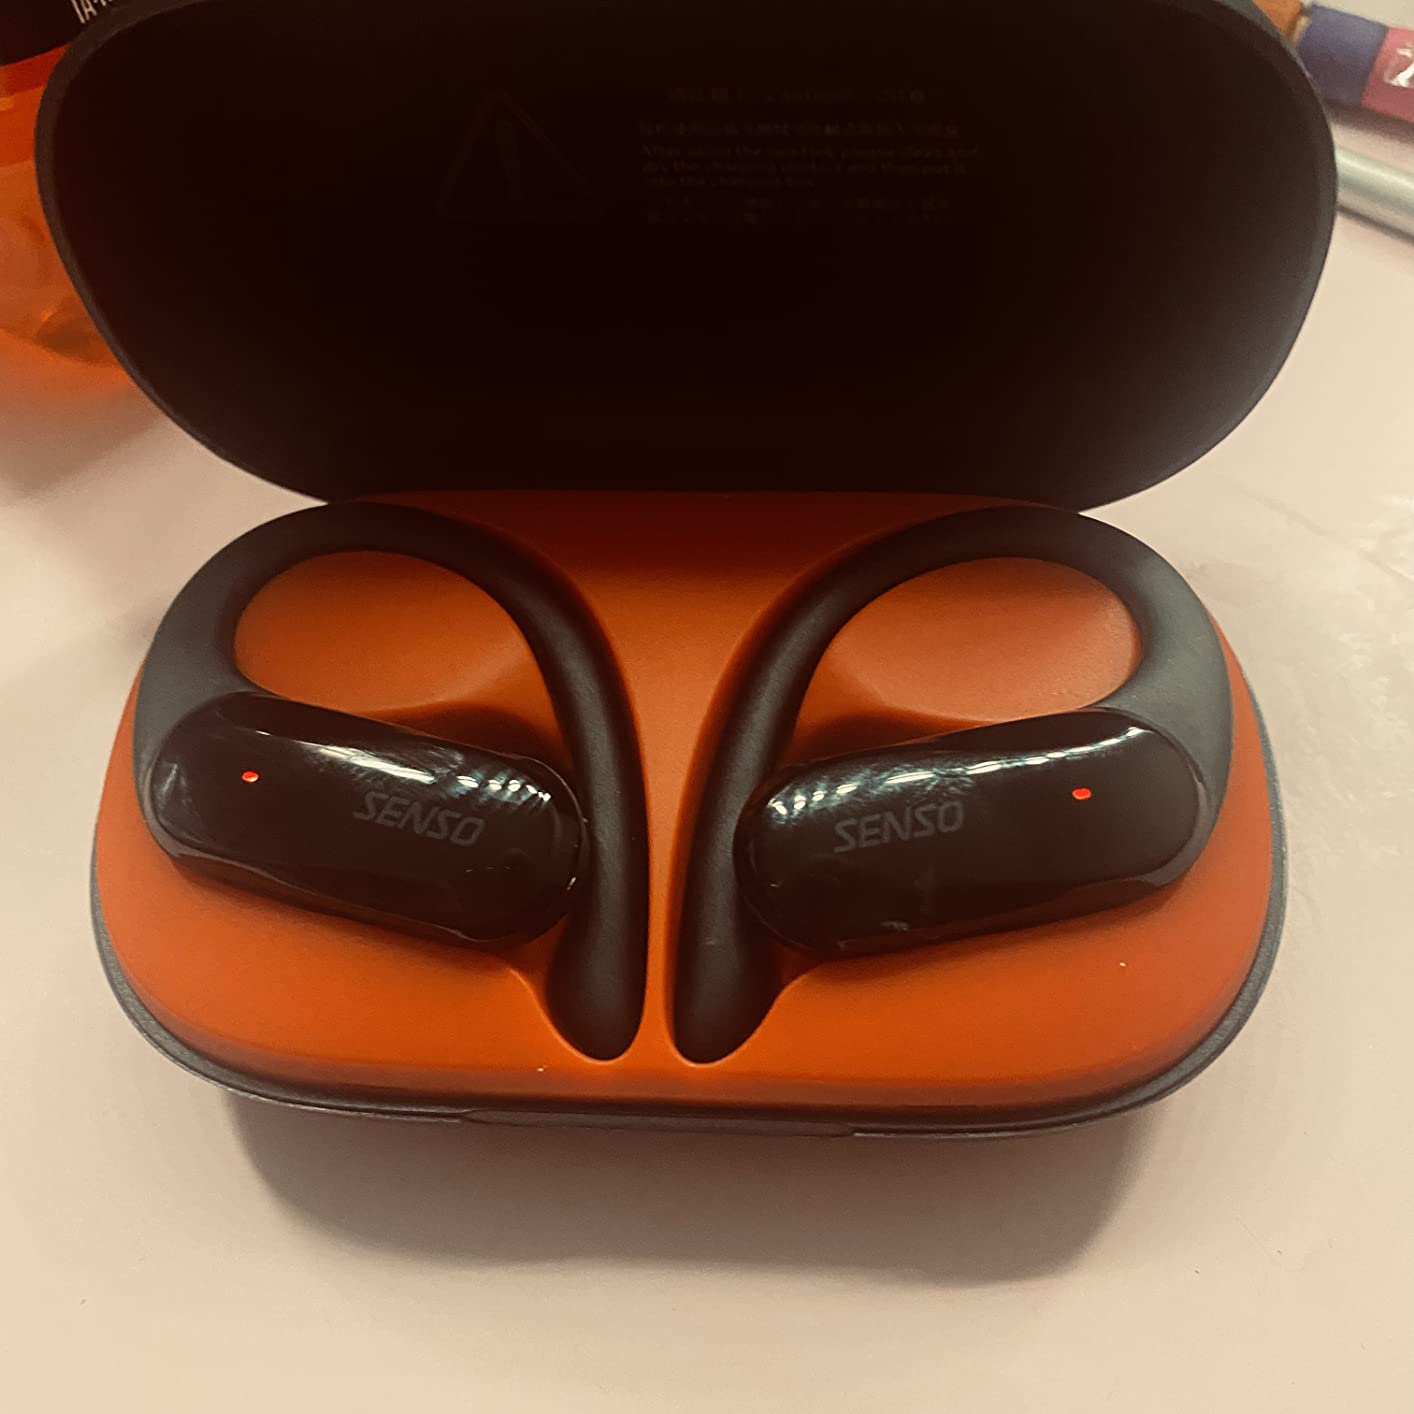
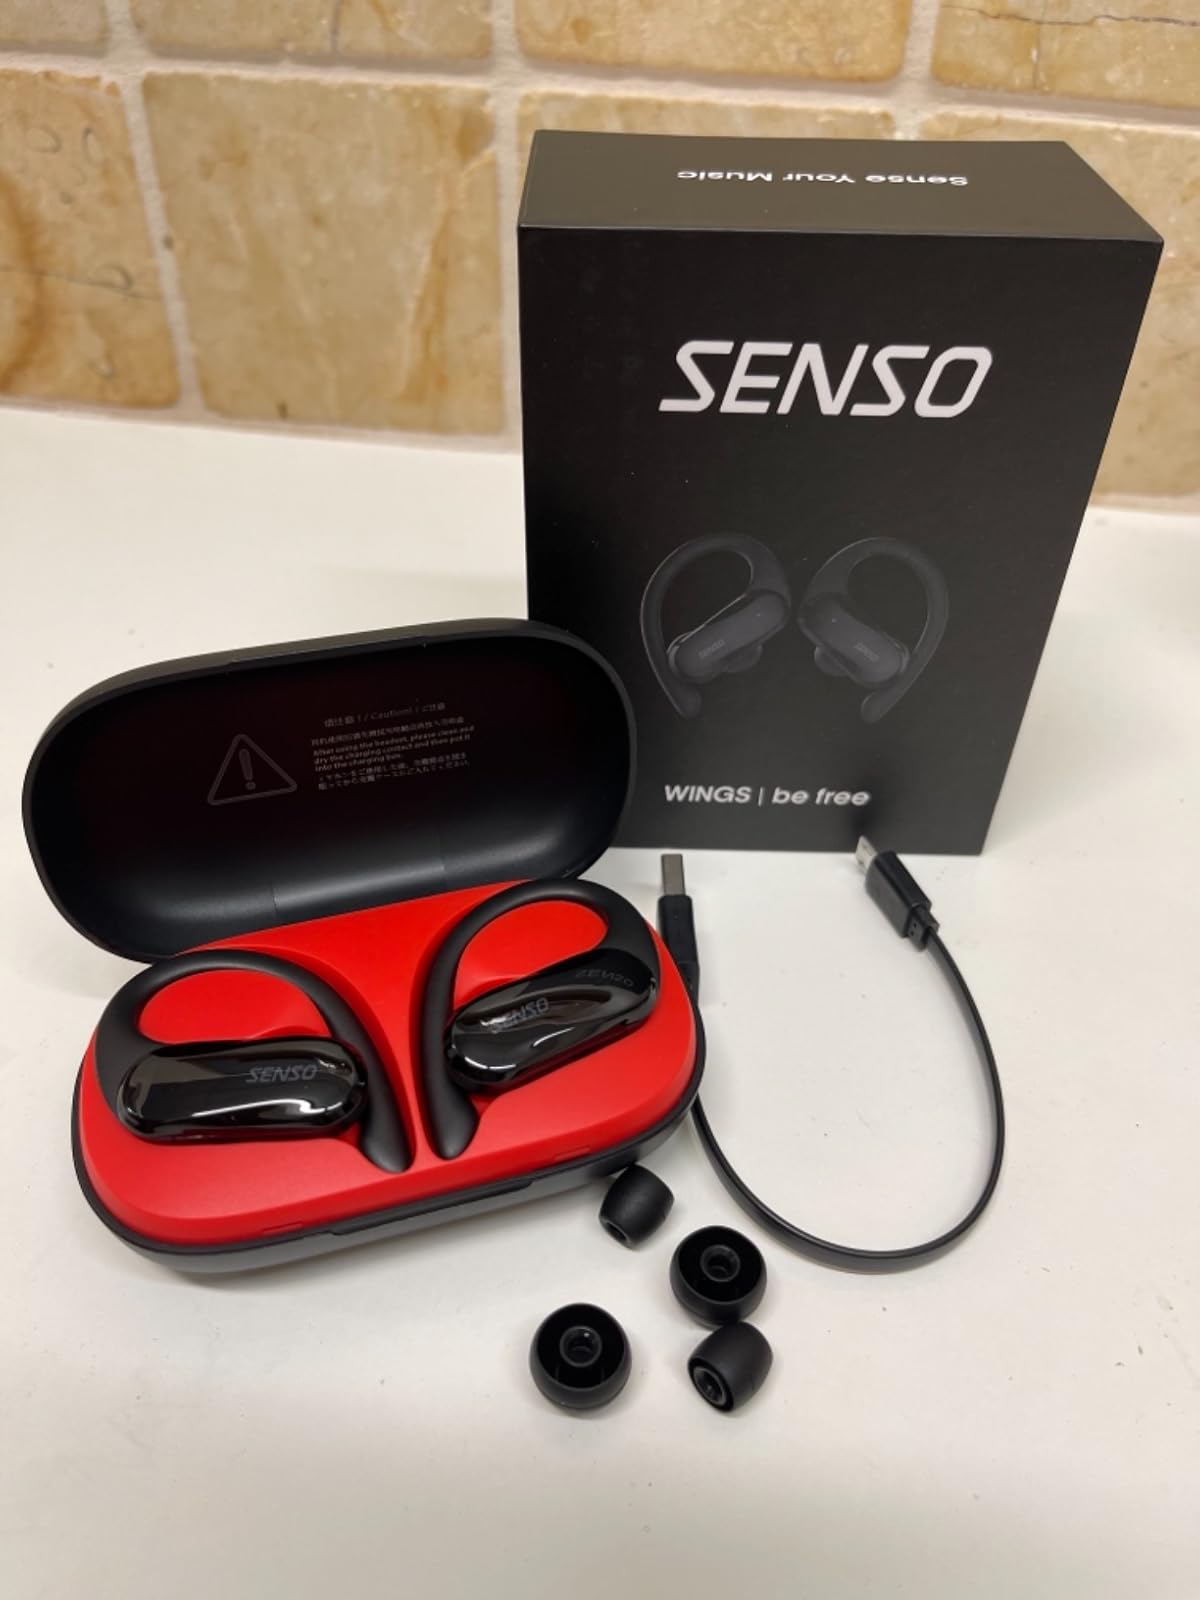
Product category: earbuds
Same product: yes